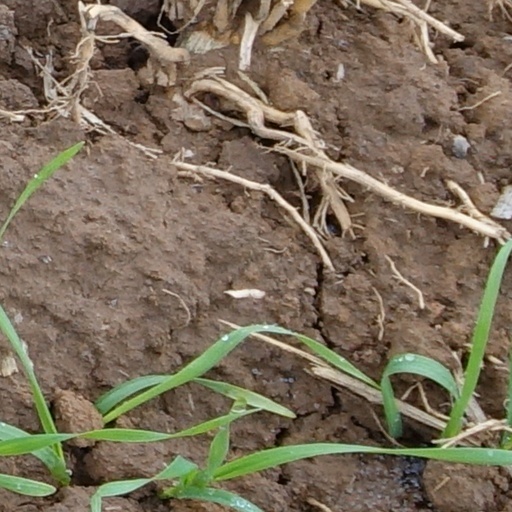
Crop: wheat